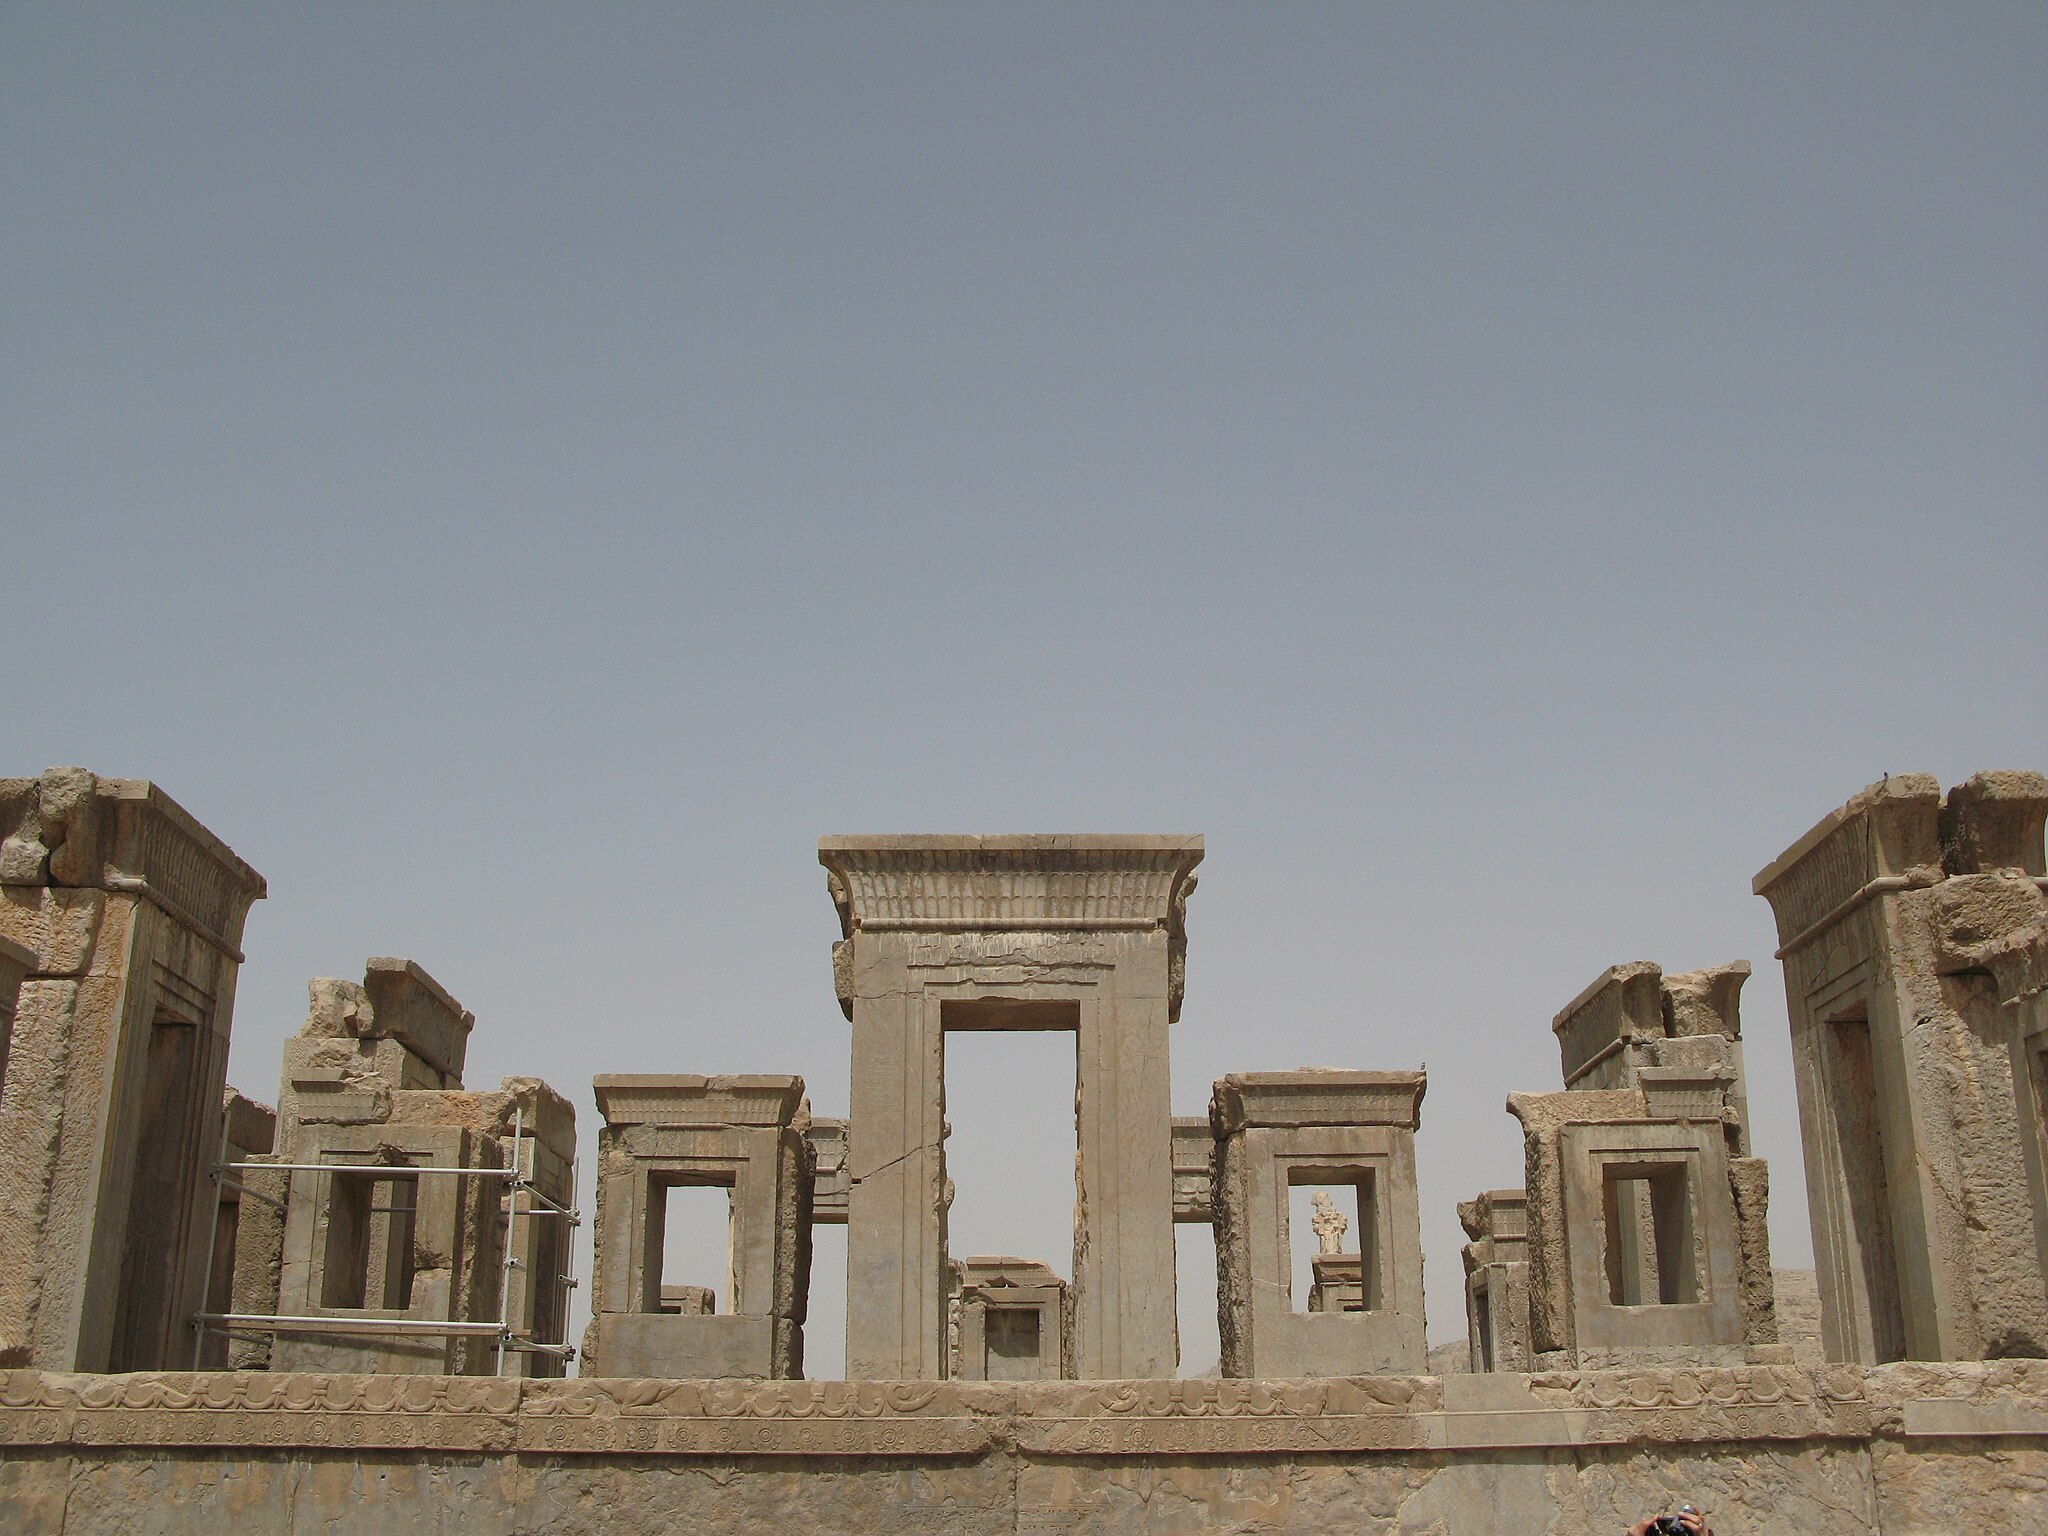
Title: Perspolis ,Shiraz
Date: 26 March 2009 (according to Exif data)
Categories: GFDL, Taken with Canon PowerShot G7, Palace of Darius I in Persepolis, Files with no machine-readable source, CC-BY-SA-3.0,2.5,2.0,1.0, Media lacking a description, License migration redundant, Self-published work, Assumed own work, Photographs taken on 2009-03-26